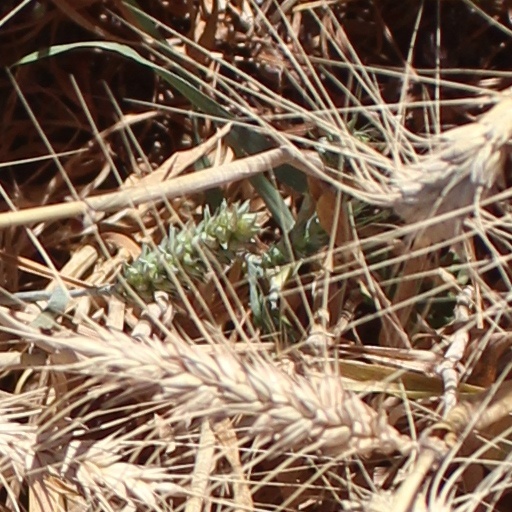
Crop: wheat